Horace Roye

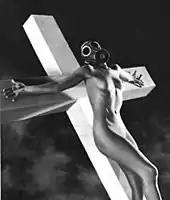
"Tomorrow's Crucifixion" (1938)

Horace Narbeth (4 March 1906 – 11 June 2002), known professionally as Roye, was a British photographer.